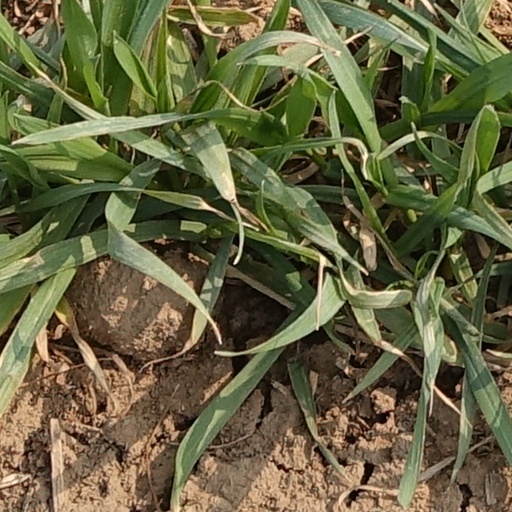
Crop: wheat